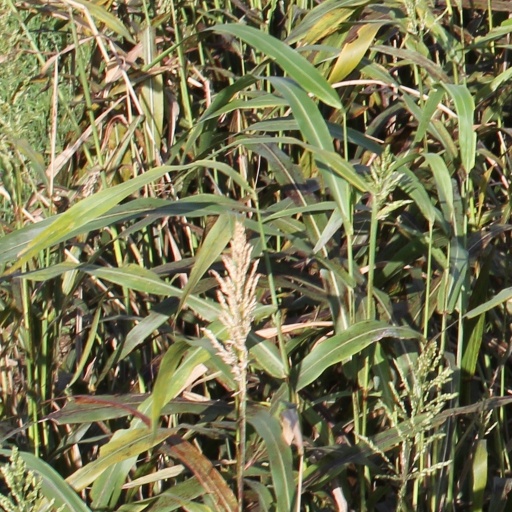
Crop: sorghum